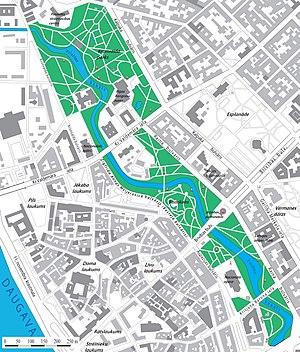
Le canal de verdure est un parc public du centre de Riga en Lettonie.